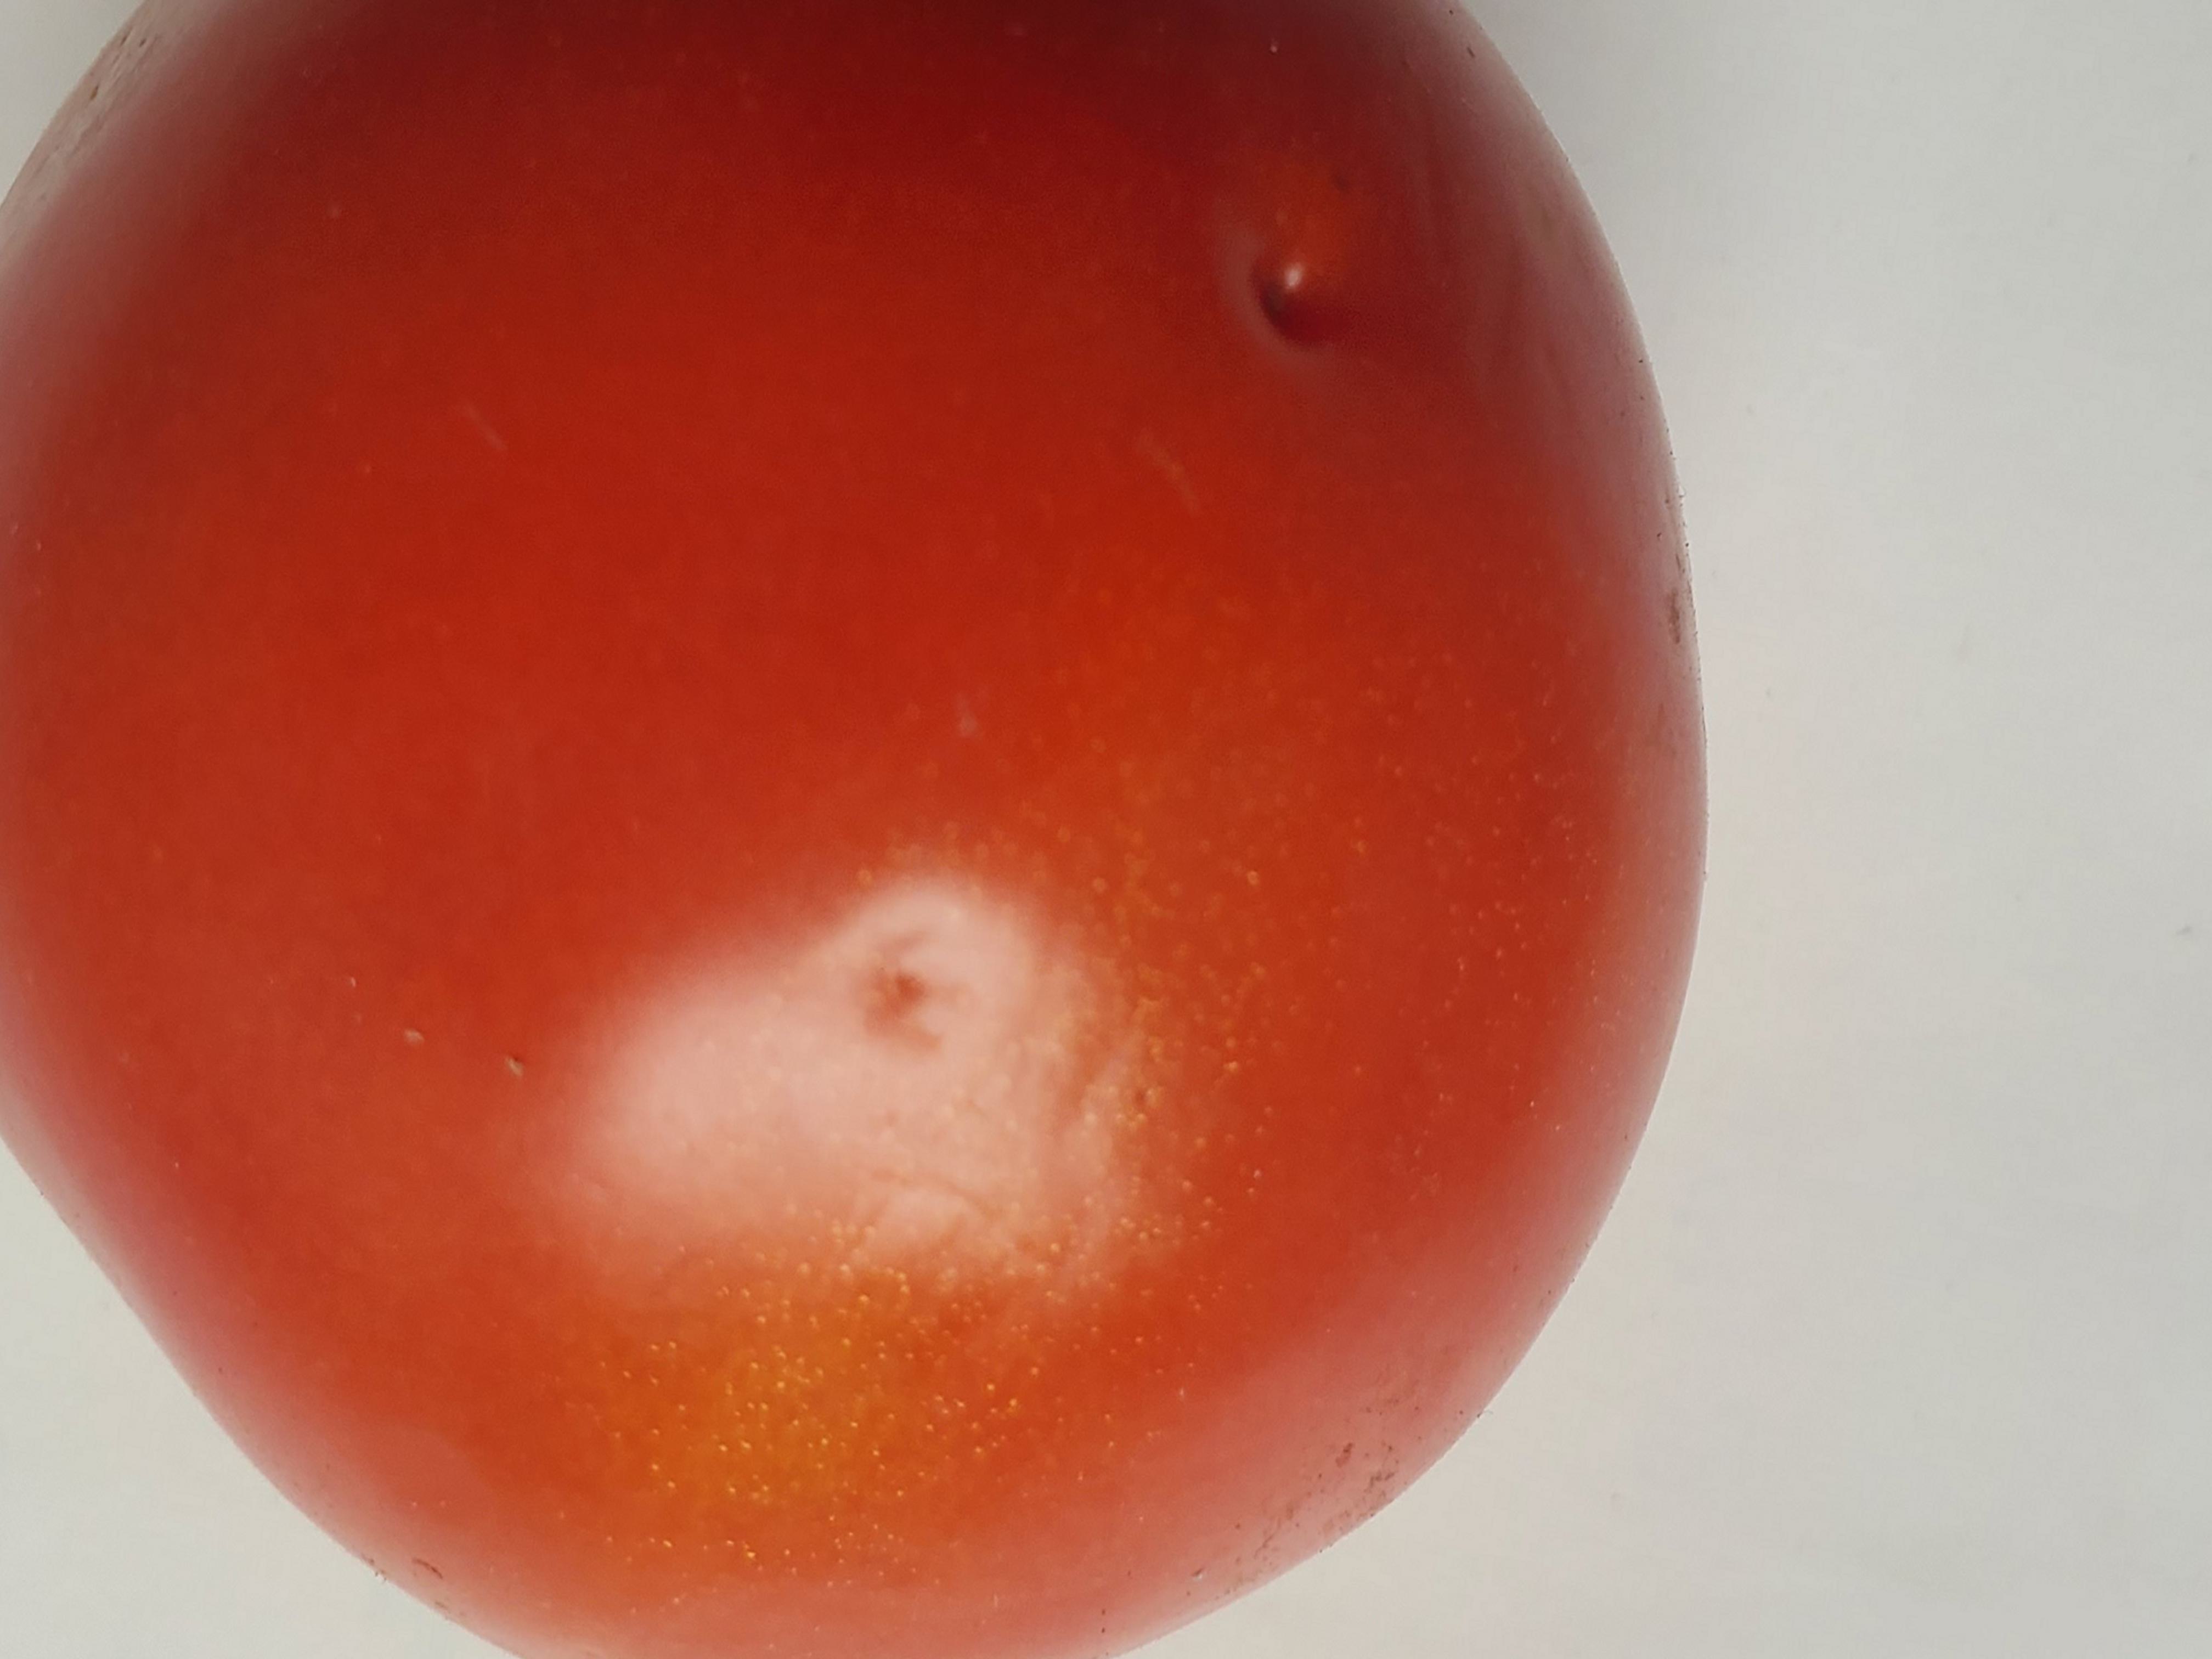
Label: Fresh